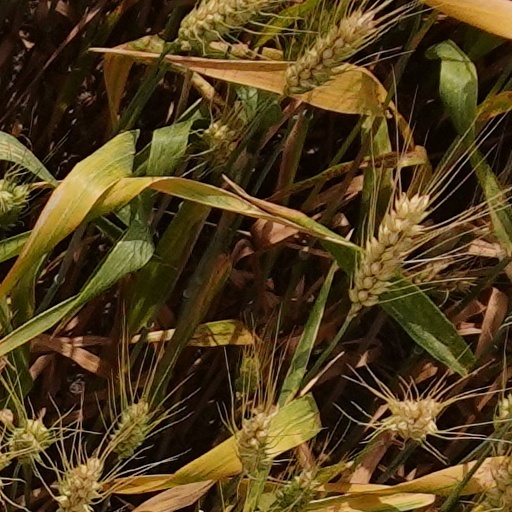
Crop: wheat